Beau Bokan

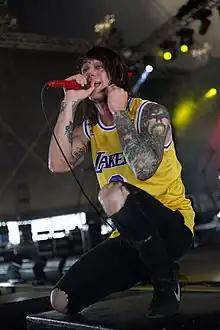
Beau Bokan with Blessthefall at With Full Force 2014

Beau Mark Bokan (born November 30, 1981) is an American singer best known as the vocalist of the metalcore band Blessthefall and the former vocalist of Take the Crown.